Plating (philately)

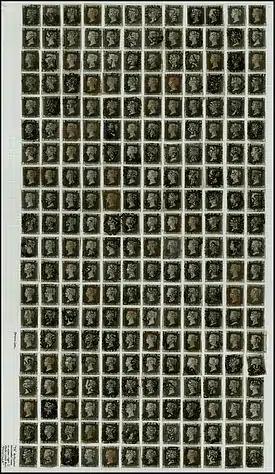
Composite plate reconstruction of 240 used Penny Black stamps

Plating refers to the reconstruction of a pane or "sheet" of postage stamps printed from a single plate by using individual stamps and overlapping strips and blocks of stamps. Likewise, if a sheet 10 or 20 postal cards is typeset, the variations of the letters or design elements may allow reconstruction or plating of the sheets based on these differences.